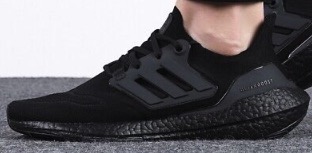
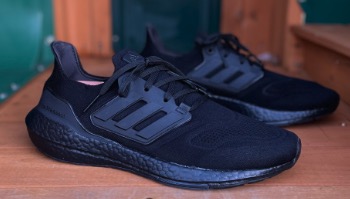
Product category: misc
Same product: yes